South Bohemian Region

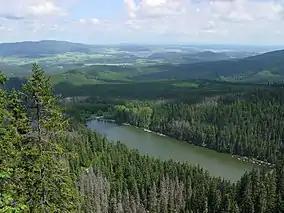
Plešné Lake

The central part of the South Bohemian Region consists of the České Budějovice Basin and Třeboň Basin. The southwest consists of the Bohemian Forest mountain range and its foothills, the Gratzen Mountains and its foothills are located to the south. The northern part of the region extends to the Central Bohemian Uplands. The eastern part lies in the Bohemian-Moravian Highlands. The highest elevation in the region is the high Plechý in the Bohemian Forest, the lowest elevation with above sea level is at the Orlík Dam.